West Branch Briar Creek

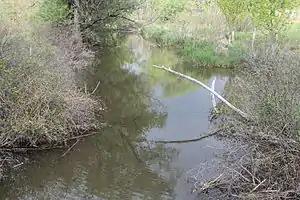
West Branch Briar Creek

West Branch Briar Creek is a tributary of Briar Creek, in Columbia County, Pennsylvania, in the United States. It is approximately long. The creek flows through North Centre Township and Briar Creek Township and has two tributaries: Cabin Run and Fester Hollow. Its watershed has an area of 12.06 square miles.